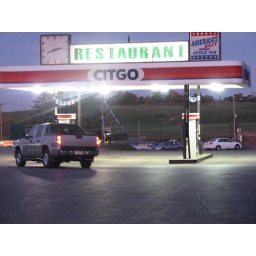
Food and fuel are available nearby the Emlenton Motor Inn at the truck center and restaurant just below the hill from the motel.